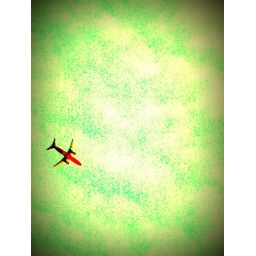
little red plane, in yellow & green